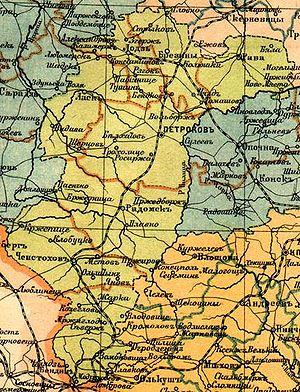
Le gouvernement de Piotrków est une division administrative de l’Empire russe, située dans le royaume de Pologne, avec pour capitale la ville de Piotrków. Créé en 1867 lors d’une réorganisation administrative de la Pologne le gouvernement exista jusqu’à la Première Guerre mondiale.